Wild Western

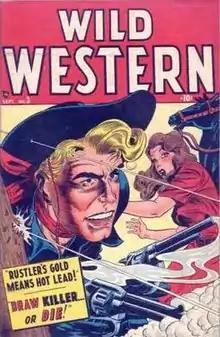
"Wild Western" #3 (Sept. 1948), the first issue published under the title. Cover art by Syd Shores.

Wild Western (originally titled Wild West) is a Western comic book series that was published by Atlas Comics, the 1950s forerunner of Marvel Comics. The anthology series published 57 issues from 1948 to 1957. Kid Colt stories were usually the lead feature and a prominent cover element throughout the series' run, while most issues also featured the Two-Gun Kid and the Black Rider. Other recurring characters included Tex Taylor, Arizona Annie, the Apache Kid, and the Ringo Kid.